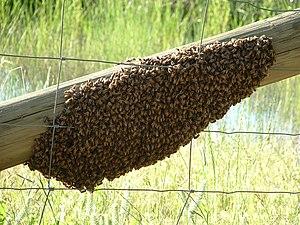
Un essaim est un rassemblement en nombre important d'insectes de la même famille. Il correspond à un comportement d'agrégation.